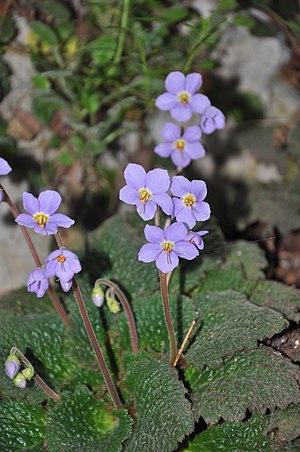
Ramondie des Pyrénées Español: Orella de oso, Orella d´ós